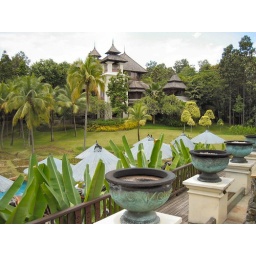
Another view taken from the coffee house with coconut palms and landscaped accomodation buildings in the background